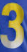
Number: 3